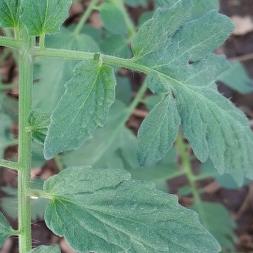
Crop: Tomato
Condition: healthy-leaf